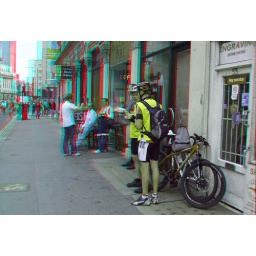
London Skyride 2010 Chips in anaglyph 3D stereo red cyan glasses to view